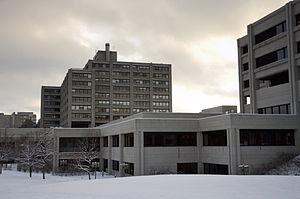
Le siège du groupe OP-Pohjola et le siège régional des magazines Sanoma (division du groupe Sanoma) à Niemenmäki, Helsinki, Finlande.